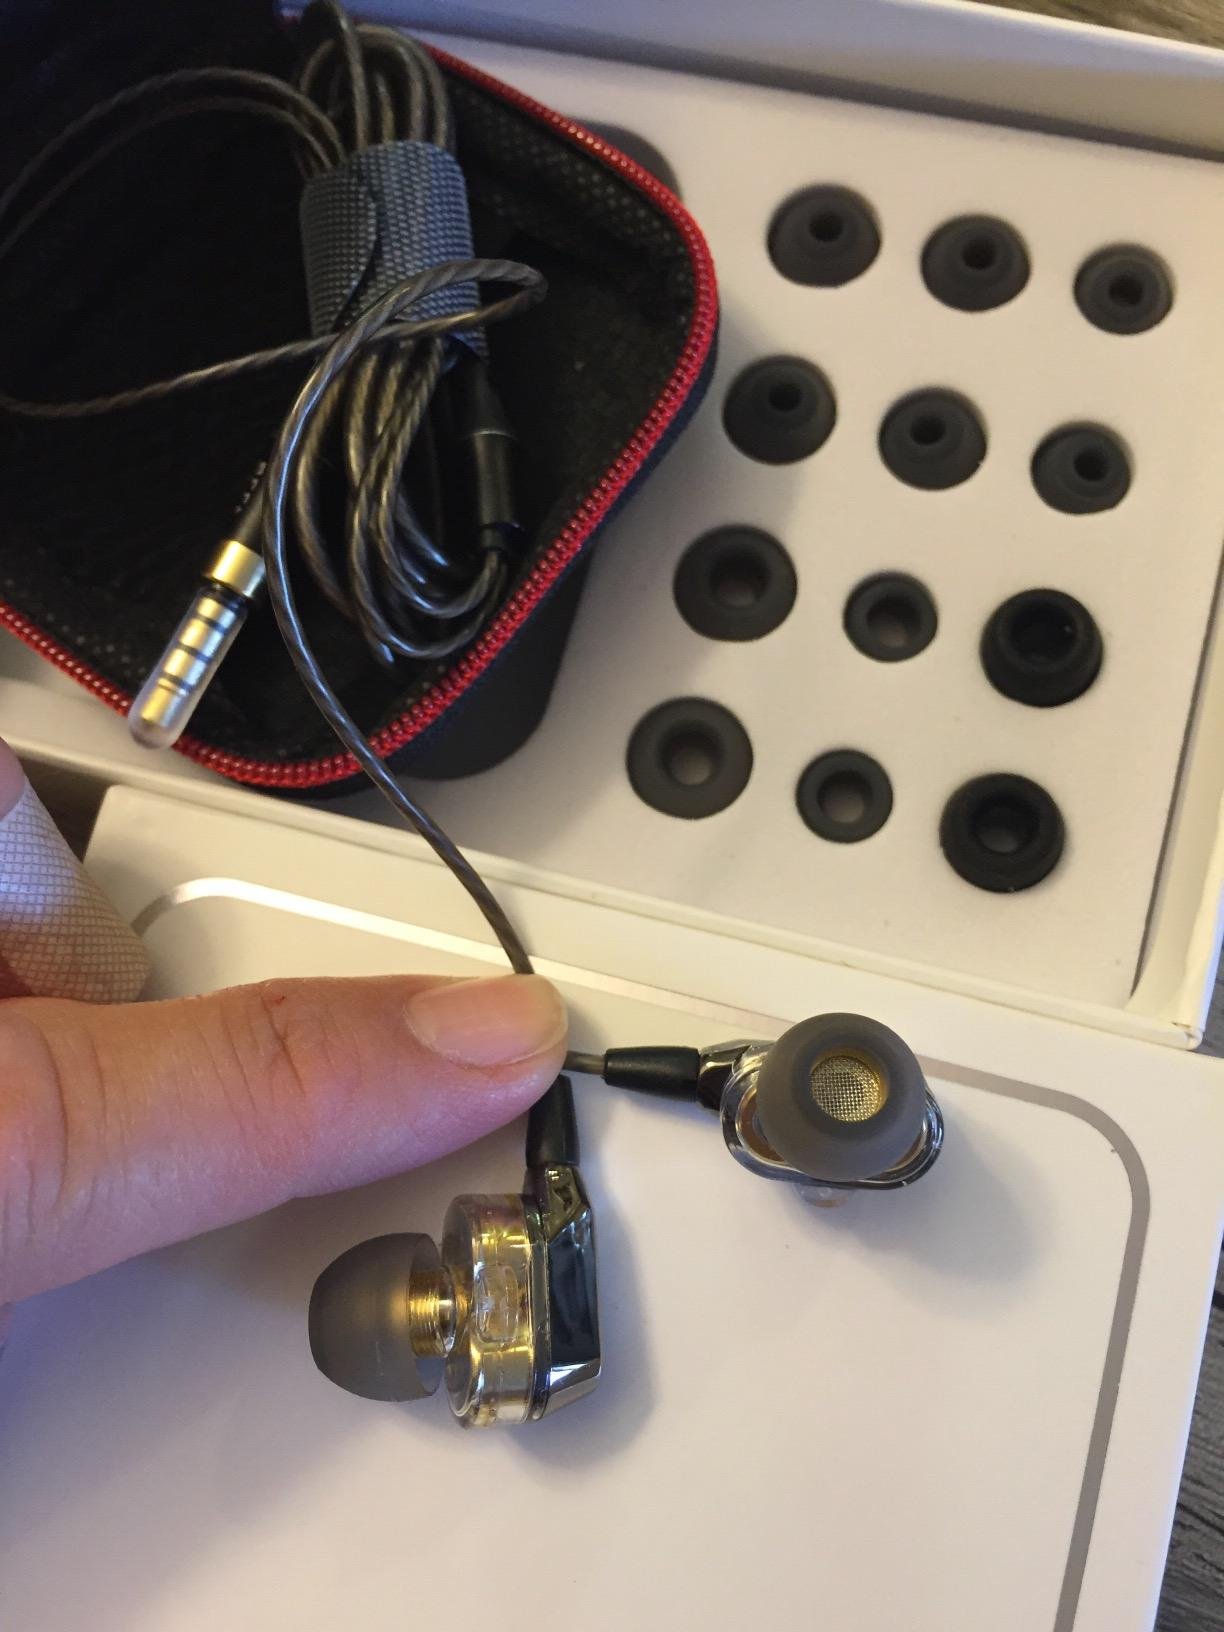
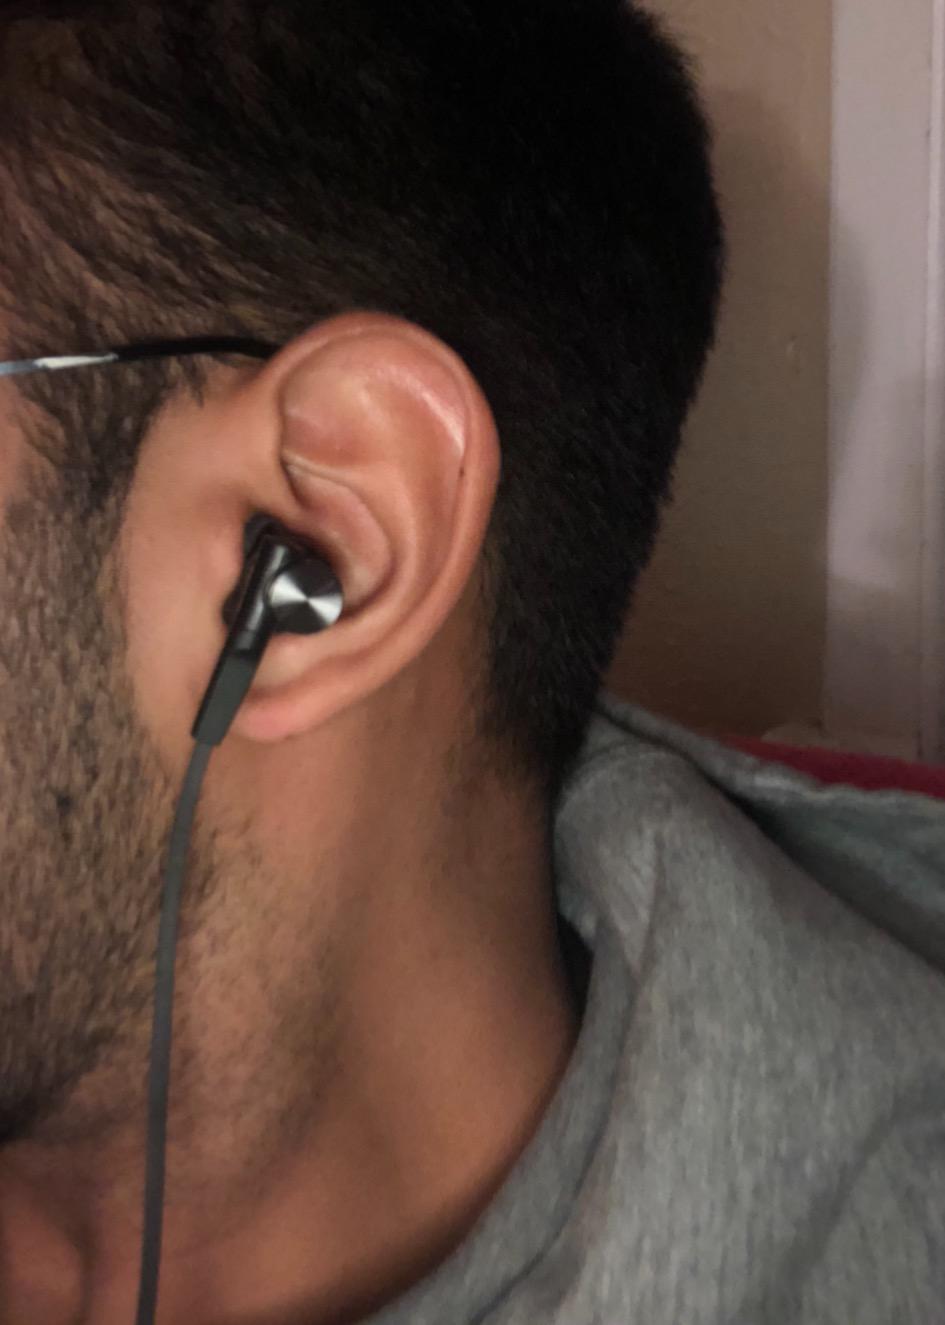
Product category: headphones
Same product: no